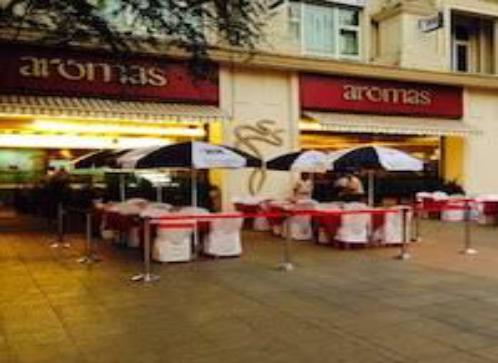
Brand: Aroma Cafe
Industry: Food